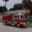
Label: truck